Colerne

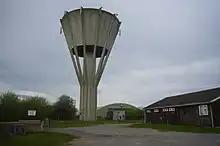
Present water tower

To the south of the war memorial is a raised, stone walled, bed occupied by one tree. A small bronze plaque states: "The Colerne Cross Tree. This is the legendary site where the body of St Aldhelm rested overnight whilst being taken to Malmesbury Abbey for burial in 709 A.D.".